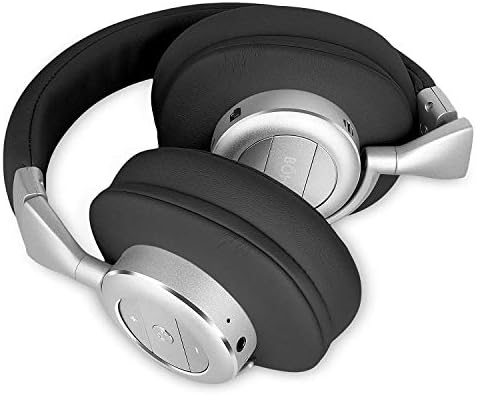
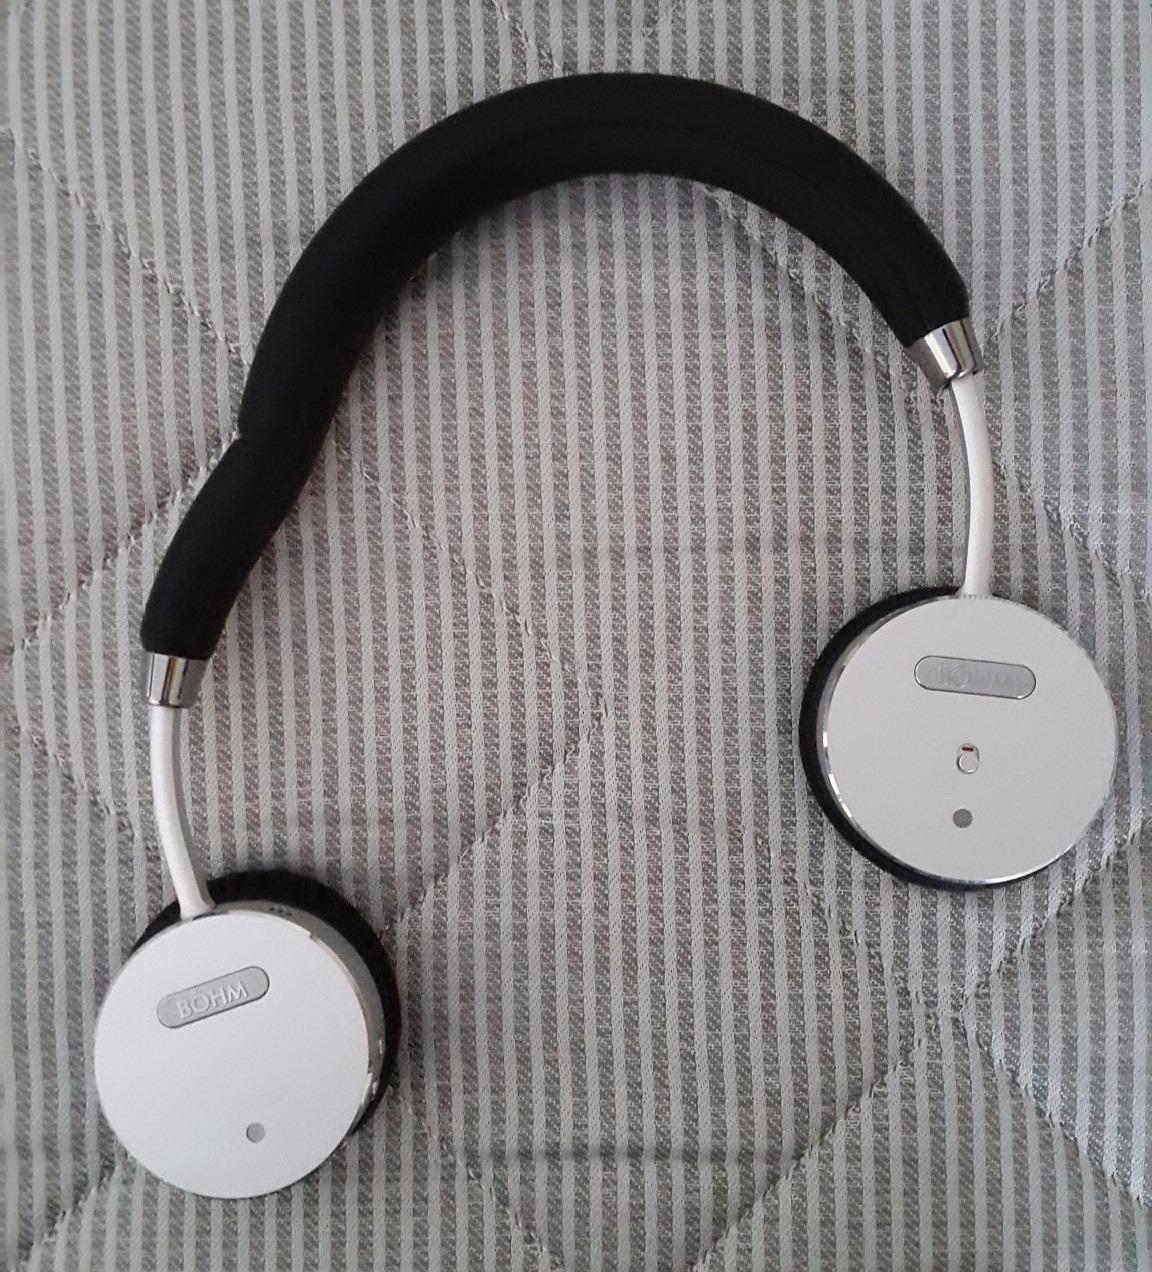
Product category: headphones
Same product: no